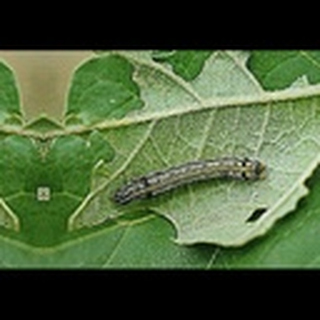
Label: cotton_army_worm